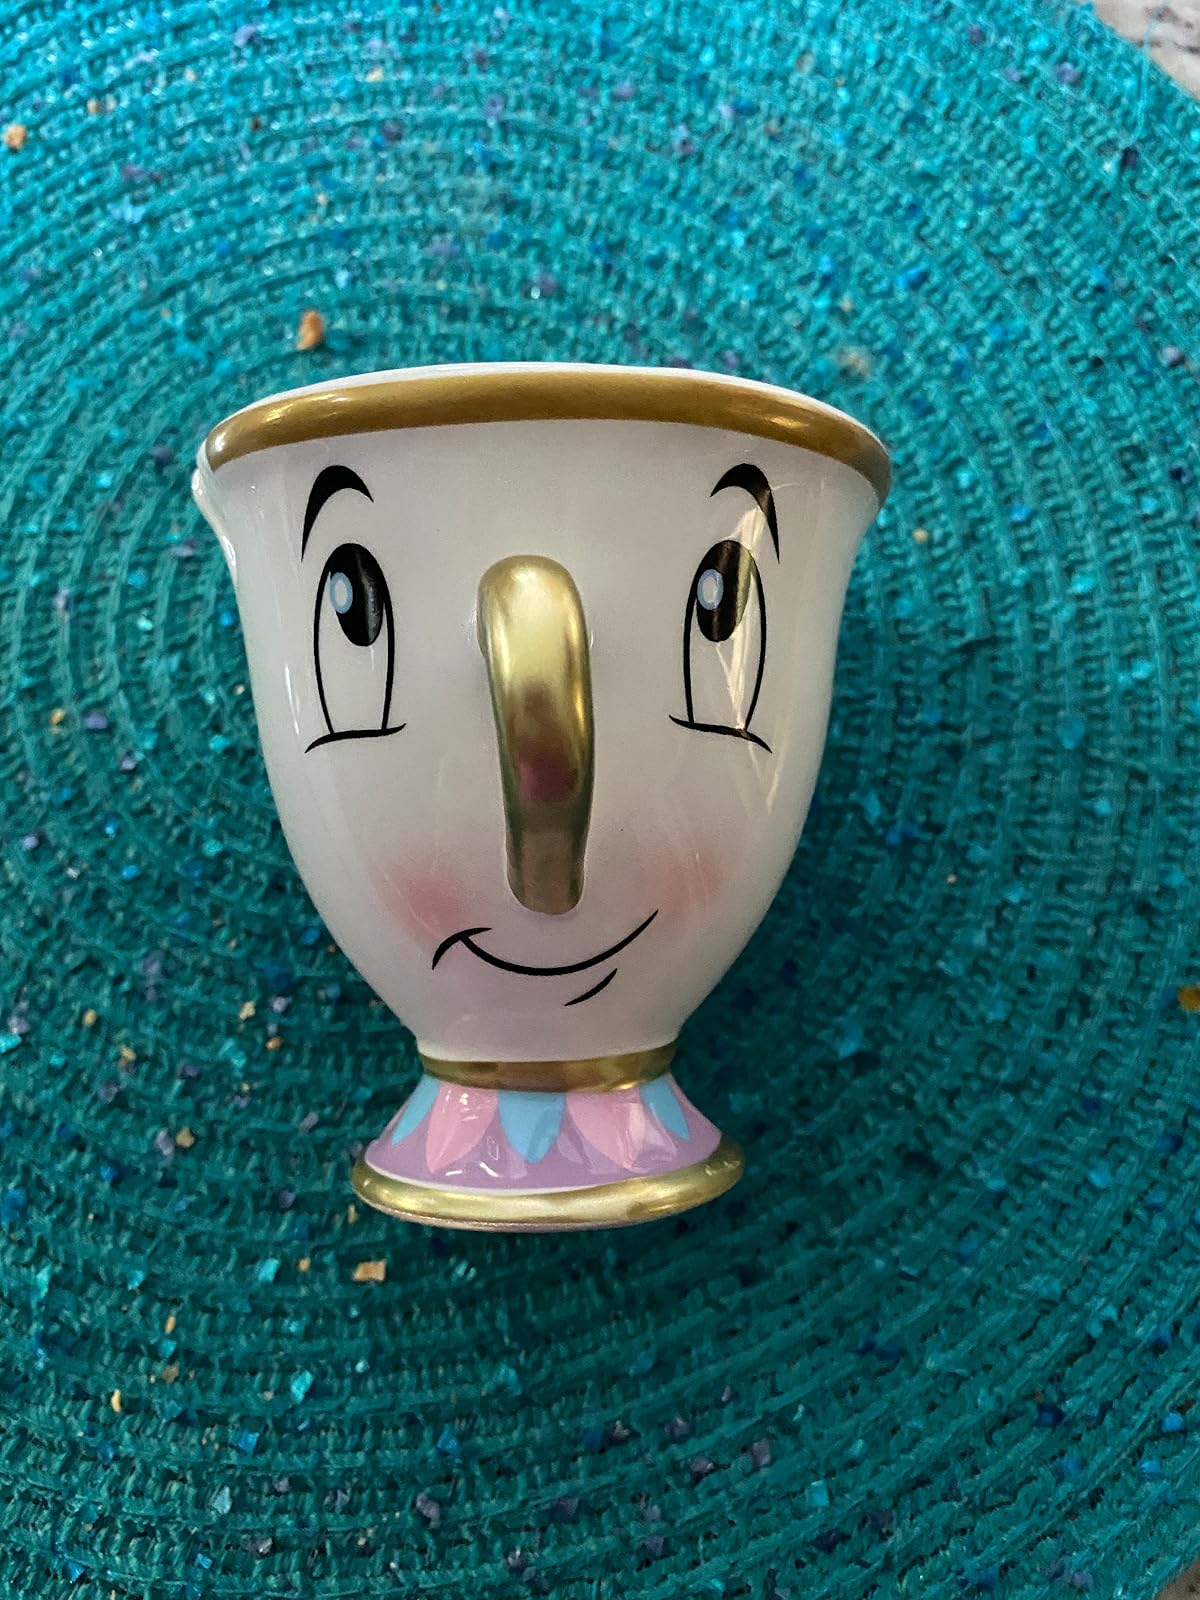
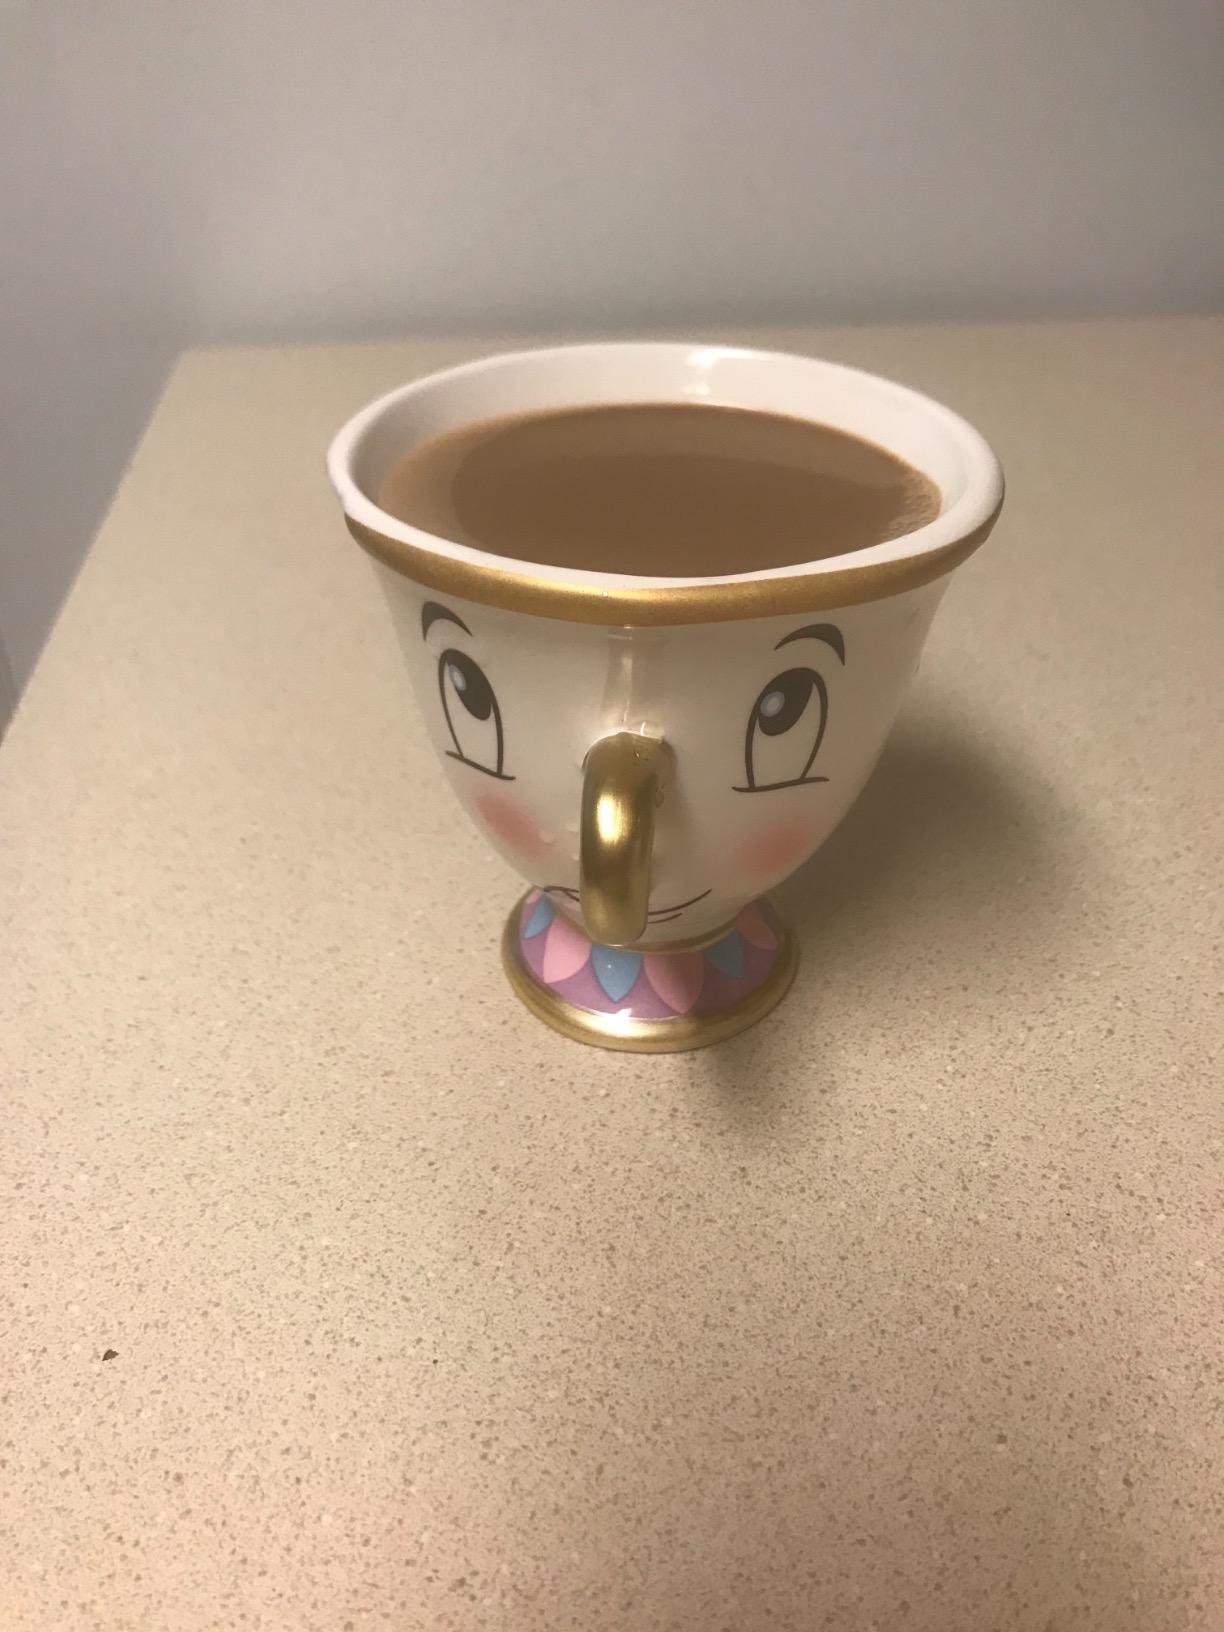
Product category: items_mug
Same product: yes